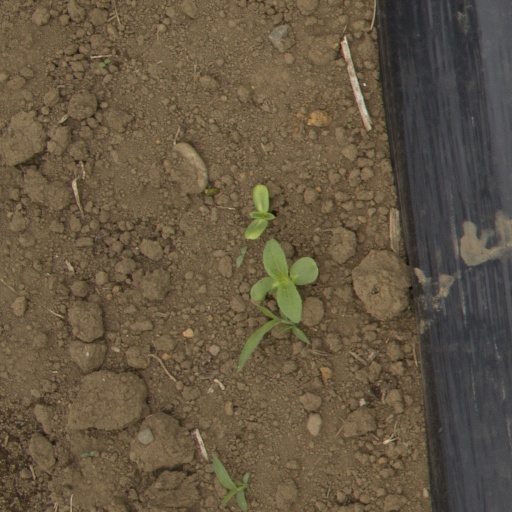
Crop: Jerusalem artichoke